Hong Yi

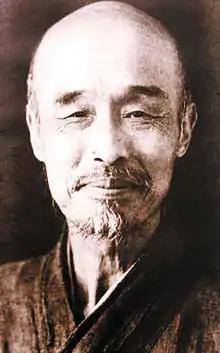
Hong in 1937

Hong Yi (23 October 1880 – 13 October 1942; , also romanized Hong-it), or Yan Yin was a Chinese Buddhist monk of the Nanshan Vinaya school ("Nanshanlü-zong"). He was also an artist, and a musician. Born Li Shutong (李叔同 and 李漱筒), he was known by the names Wen Tao, Guang Hou, and Shu Tong, but was most commonly known by his Buddhist name, Hong Yi (Hokkien "Hong-it").